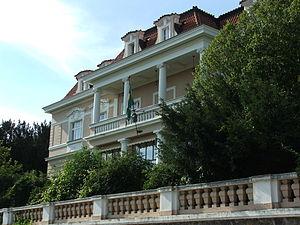
Ambassade du Brésil à Prague - Troja, Tchéquie